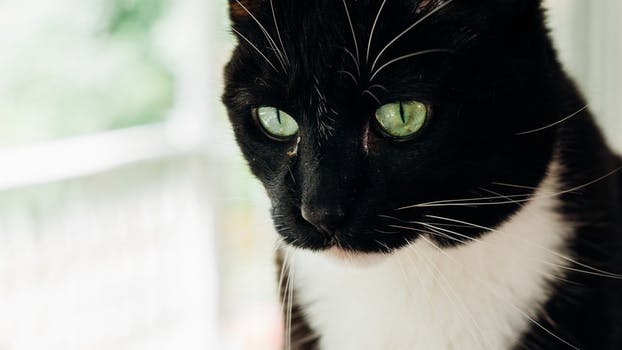
Label: No Watermark